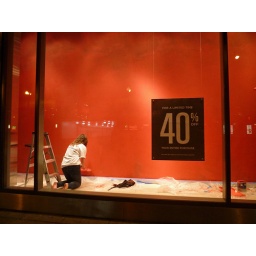
late night painting in a store window - note the red paint on the bottoms of her feet